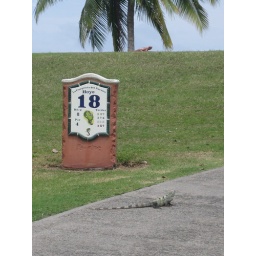
Iguana in front of the 18th hole sign with Iguana tee box marker in the background